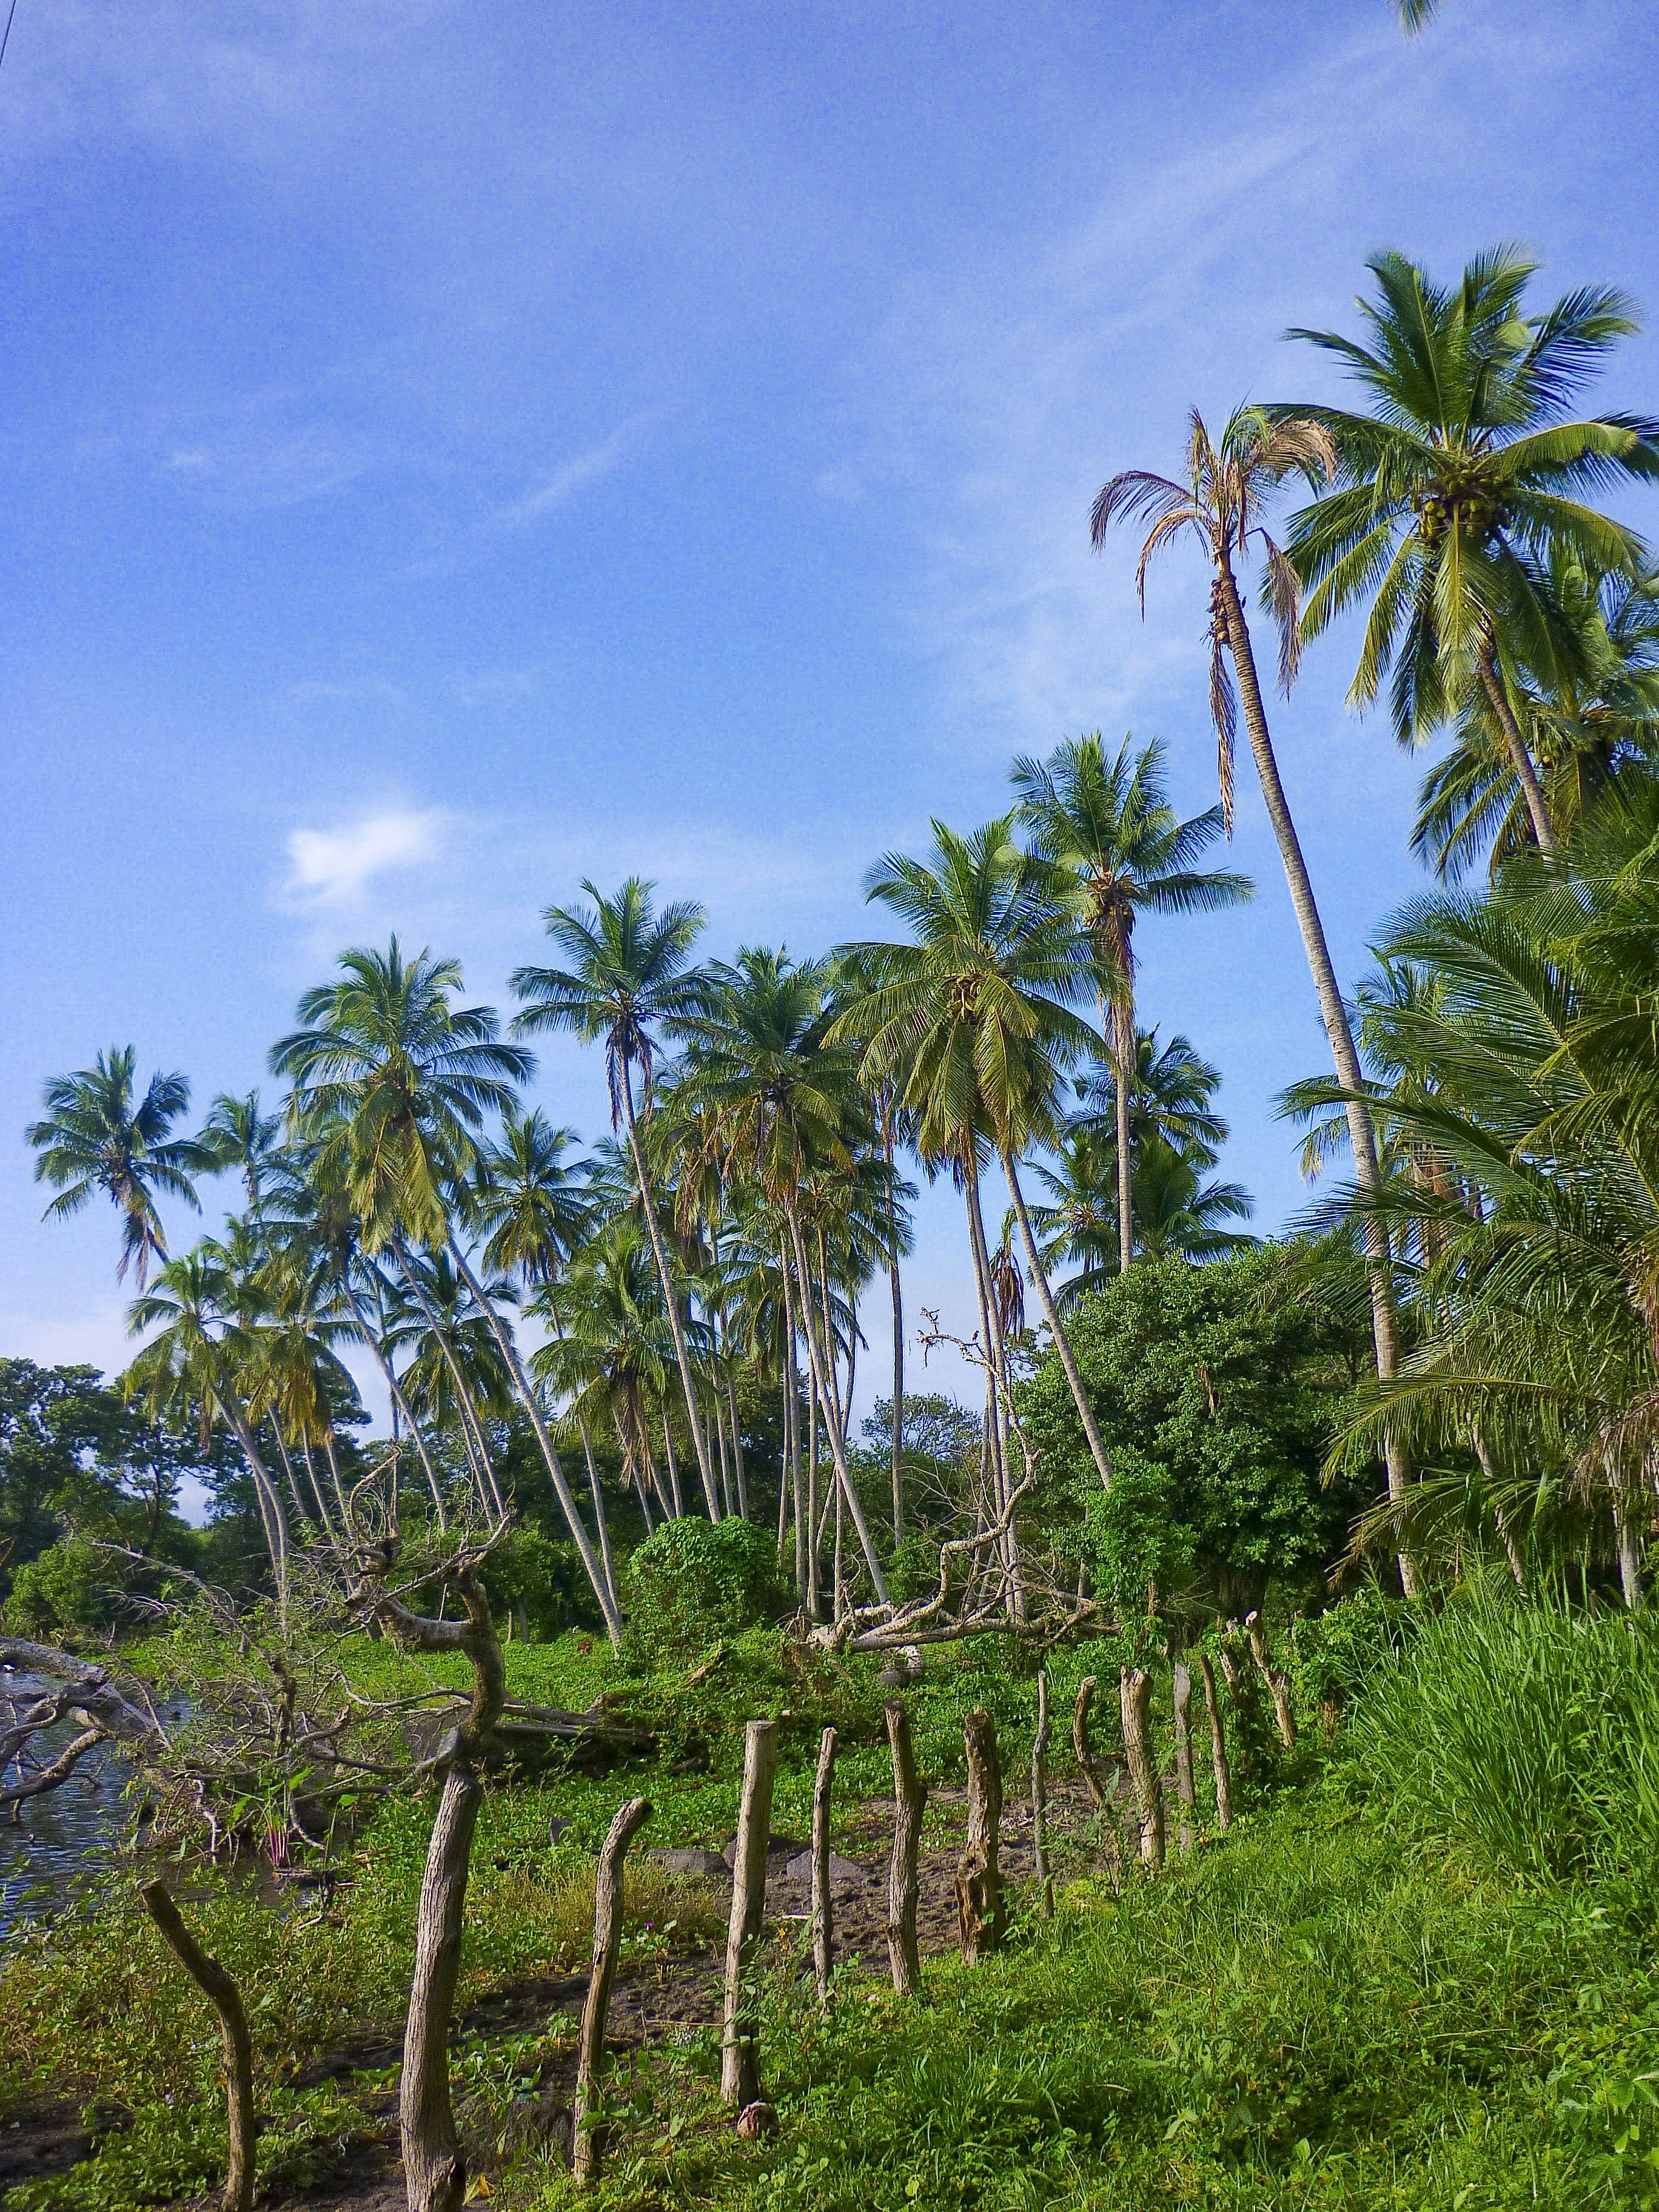
tree, plant, flower, jungle, crop, island, botany, agriculture, flora, savanna, nicaragua, vegetation, rainforest, plantation, palms, tropics, ecosystem, flowering plant, woody plant, land plant, arecales, palm family, borassus flabellifer, ometepe